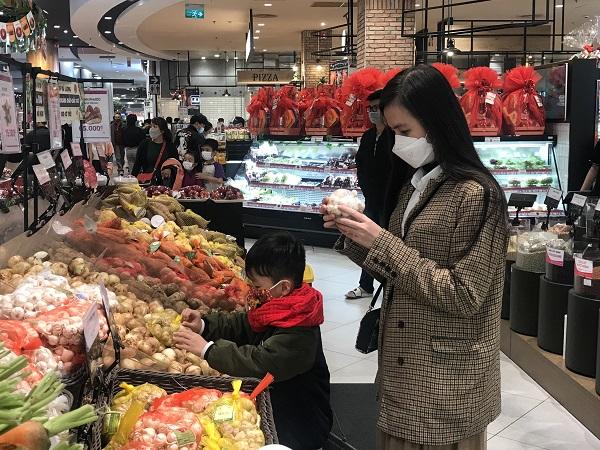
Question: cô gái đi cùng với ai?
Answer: cô gái đi cùng với cậu bé